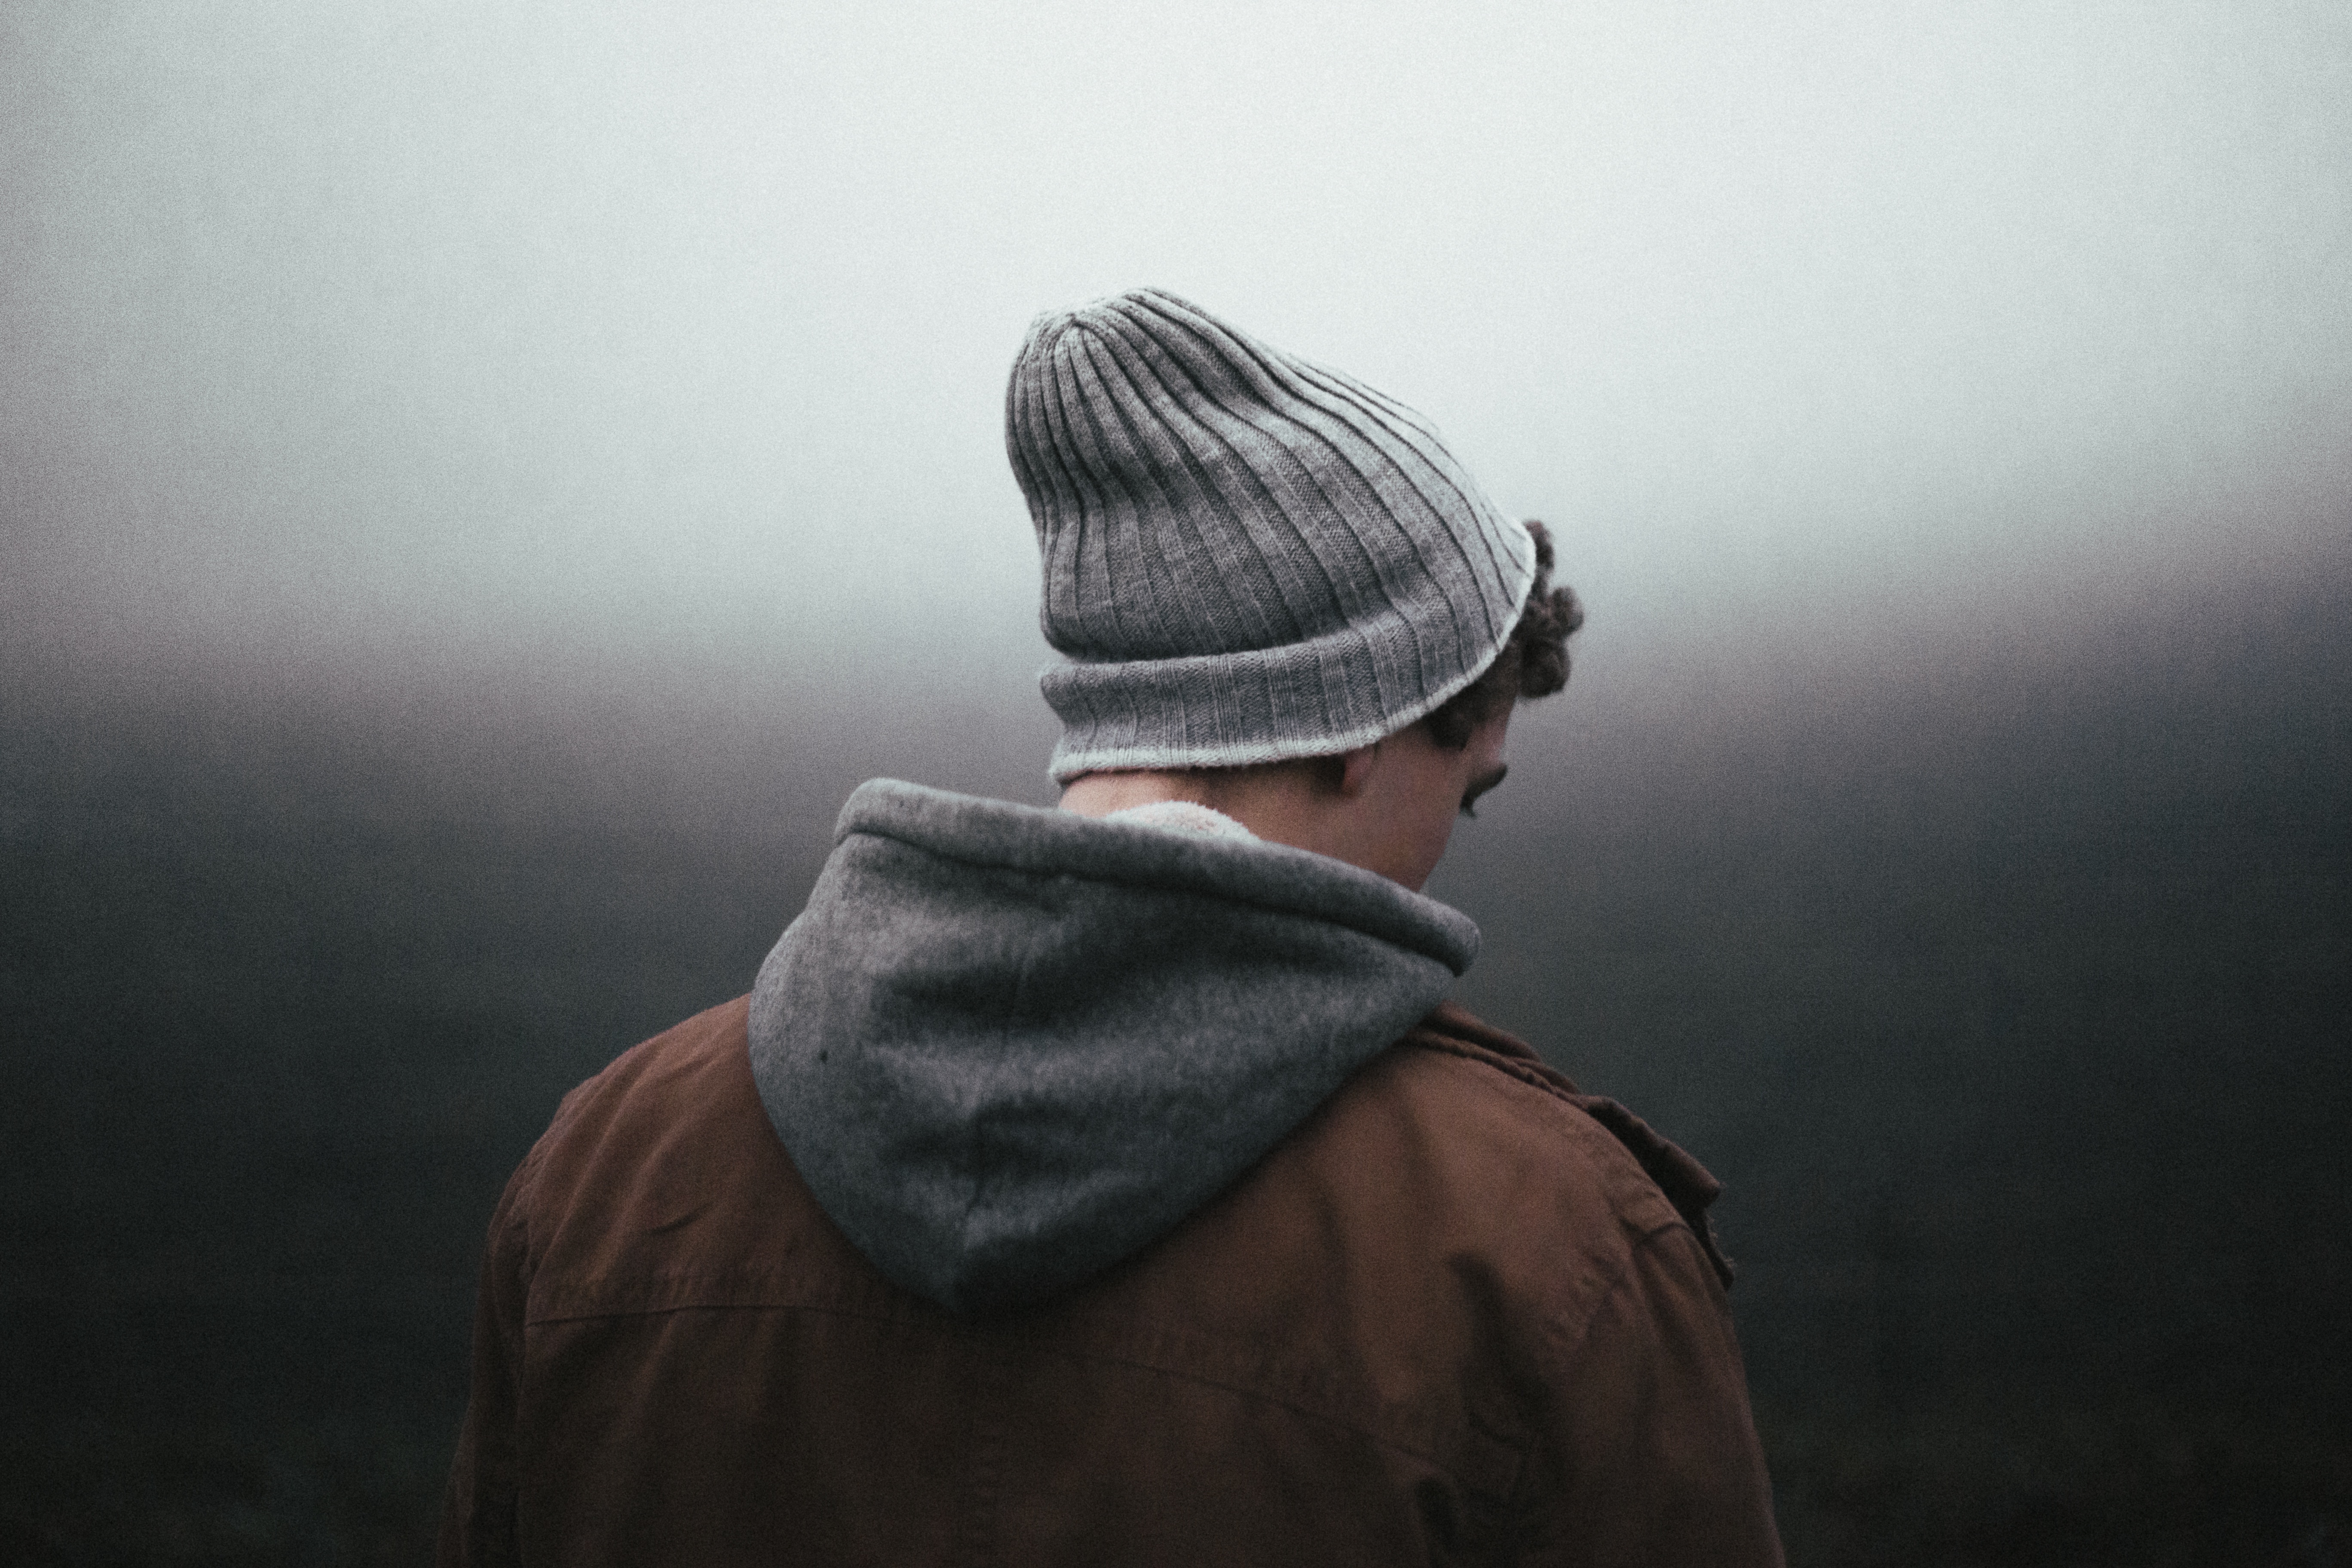
hand, man, alone, portrait, coat, hat, clothing, black, hood, back, cap, head, facial hair